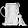
Label: Bag